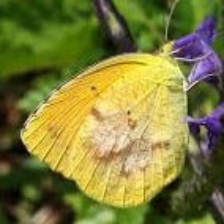
Species: SLEEPY ORANGE
Butterfly family (ImageNet category): sulphur_butterfly